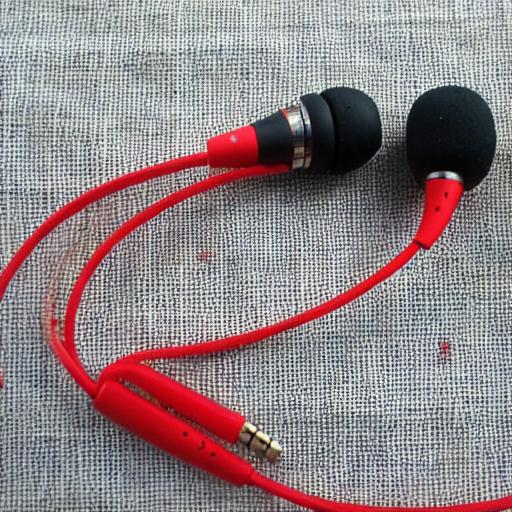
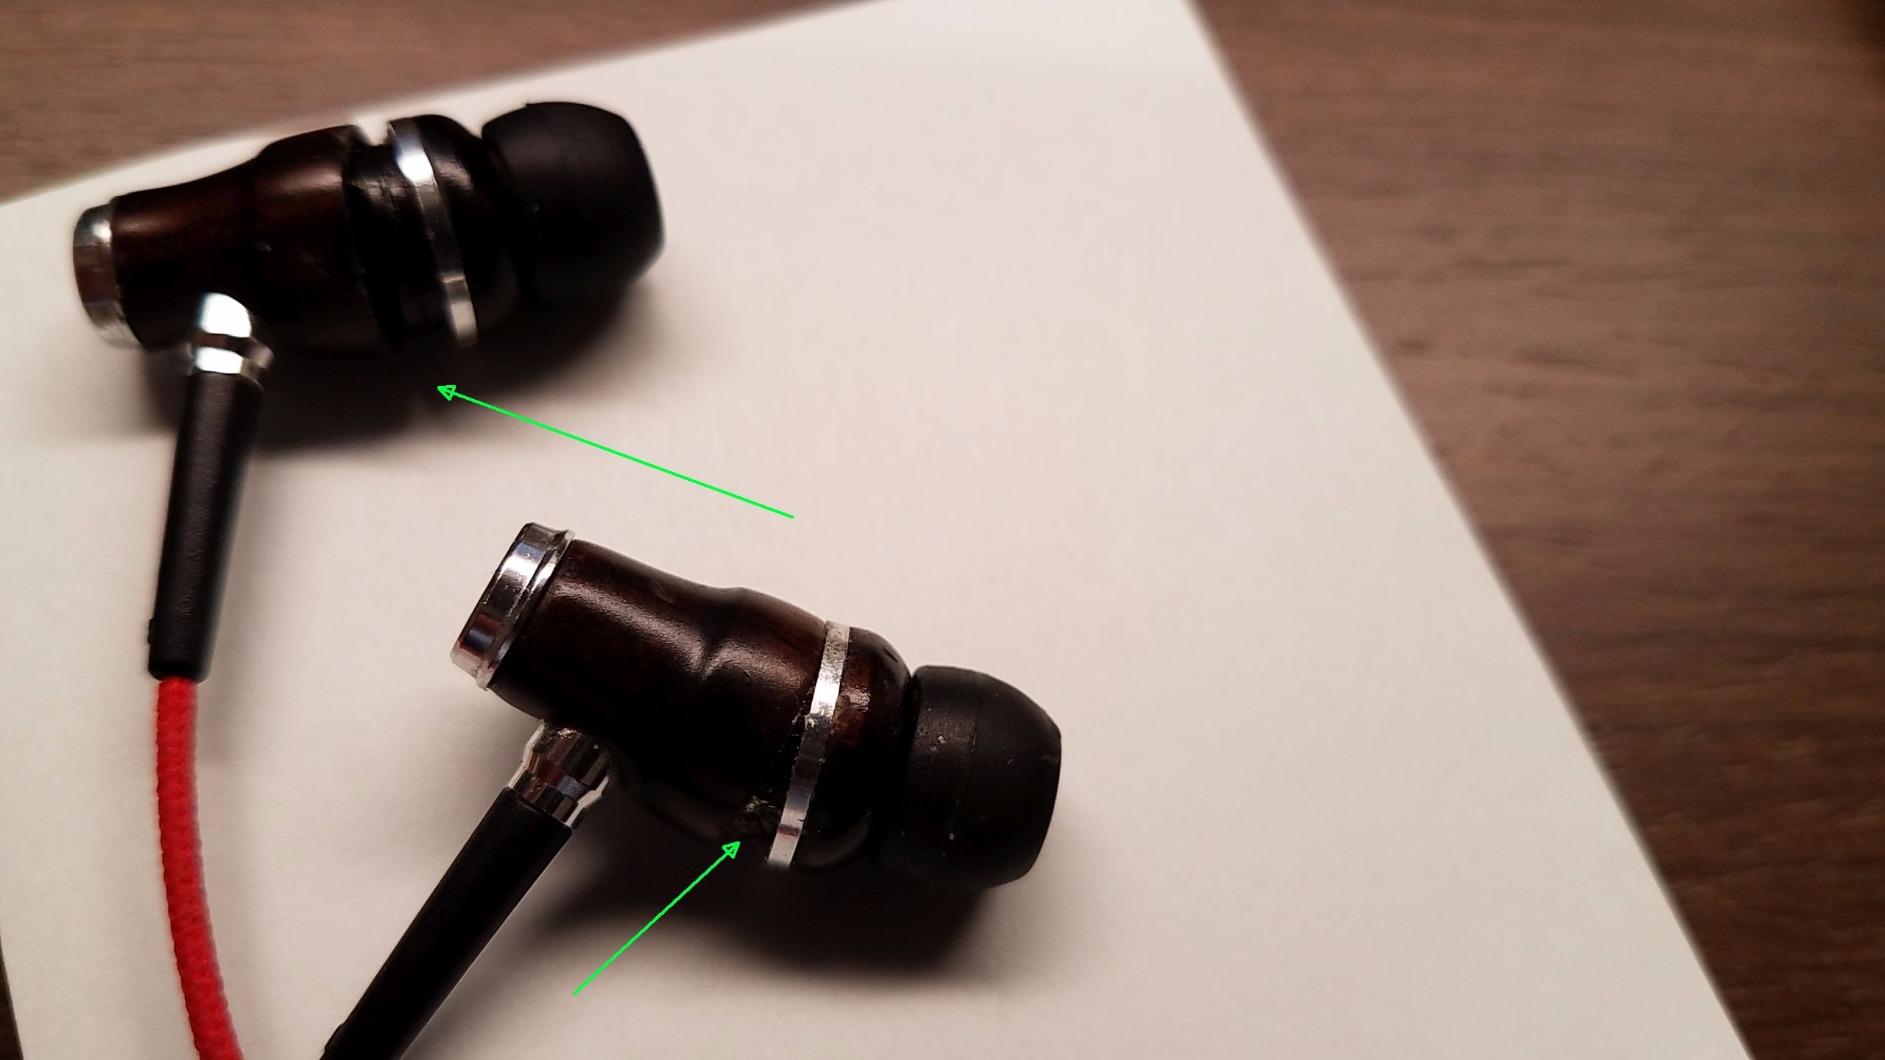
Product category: headphones
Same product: no